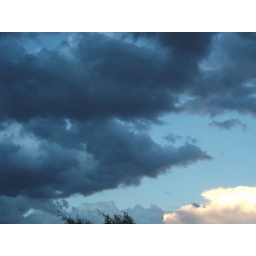
Original Best Shot Storm Clouds melting into puffy white clouds with mountains in the background